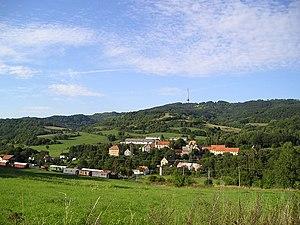
Zubrnice est une commune du district et de la région d'Ústí nad Labem, en Tchéquie. Sa population s'élevait à 241 habitants en 2018.